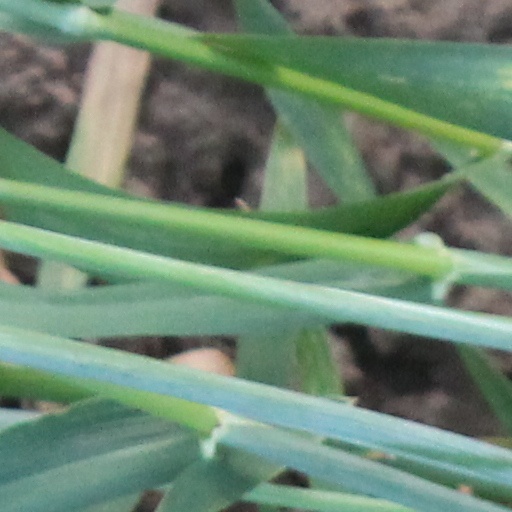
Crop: wheat